GoGo Sentai Boukenger

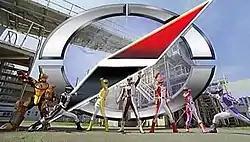
The Boukengers (and Daikenjin Zubaan on the far left).

They are led by Mister Voice, who serves as a liaison to the main SGS headquarters, and they are assisted by Makino Morino, who is the technical specialist of SGS and creator of the GoGo Vehicles, the mecha of the Boukengers.